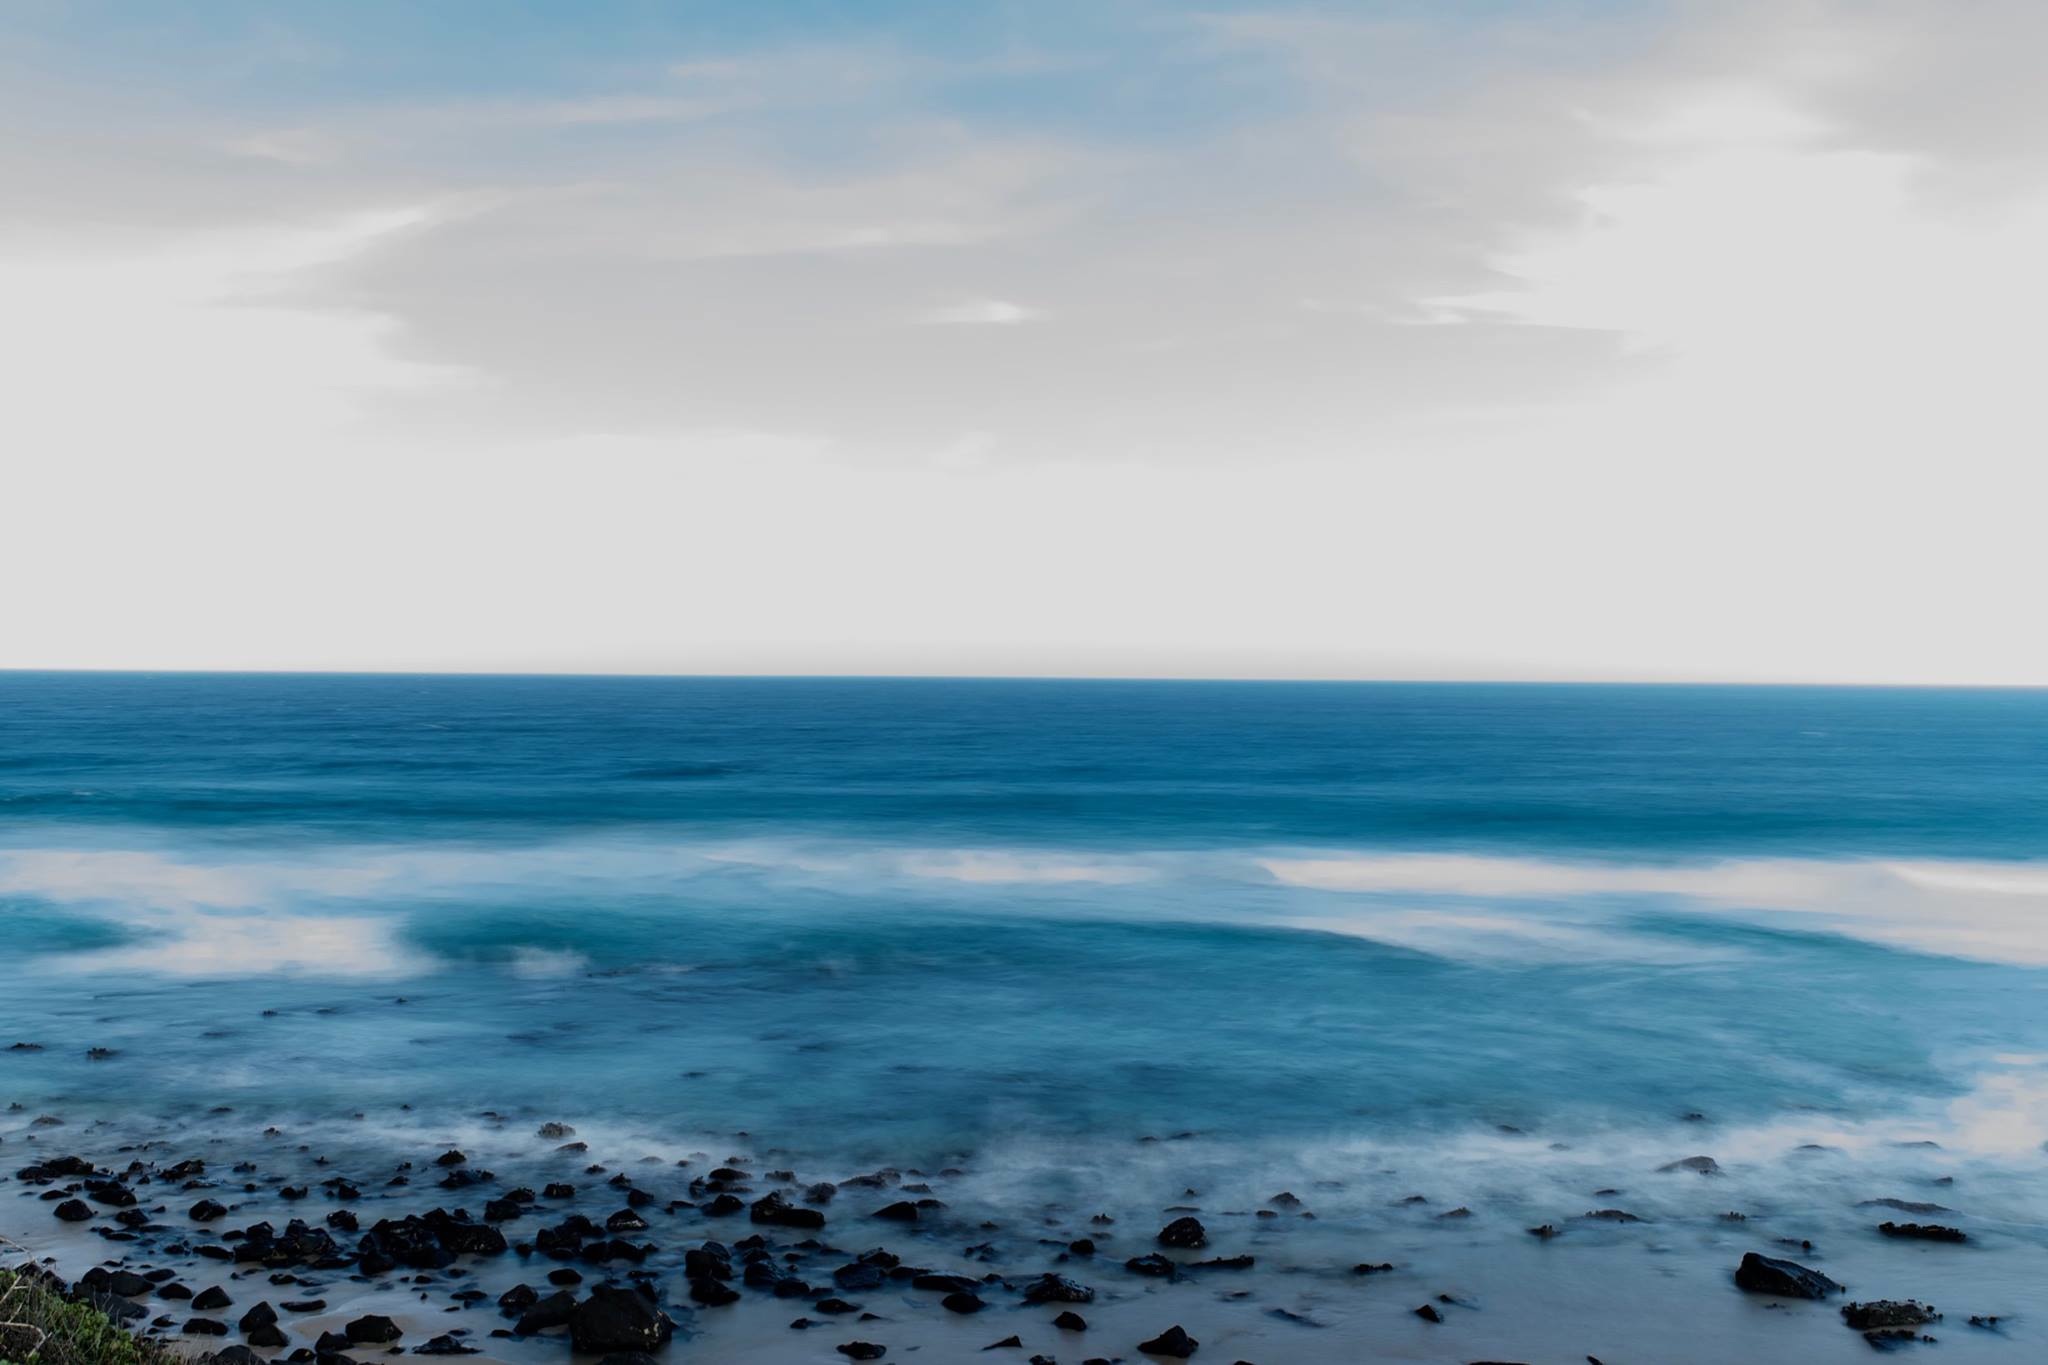
beach, sea, coast, sand, ocean, horizon, cloud, sky, sunlight, shore, wave, bay, body of water, wind wave